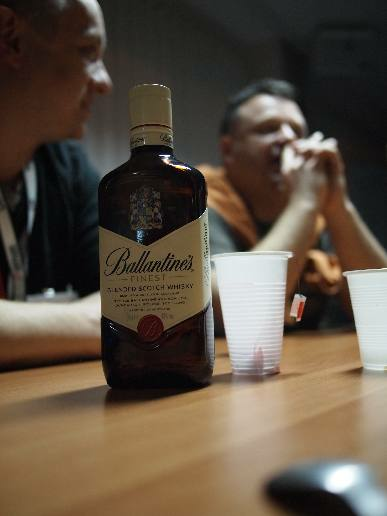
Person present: Yes